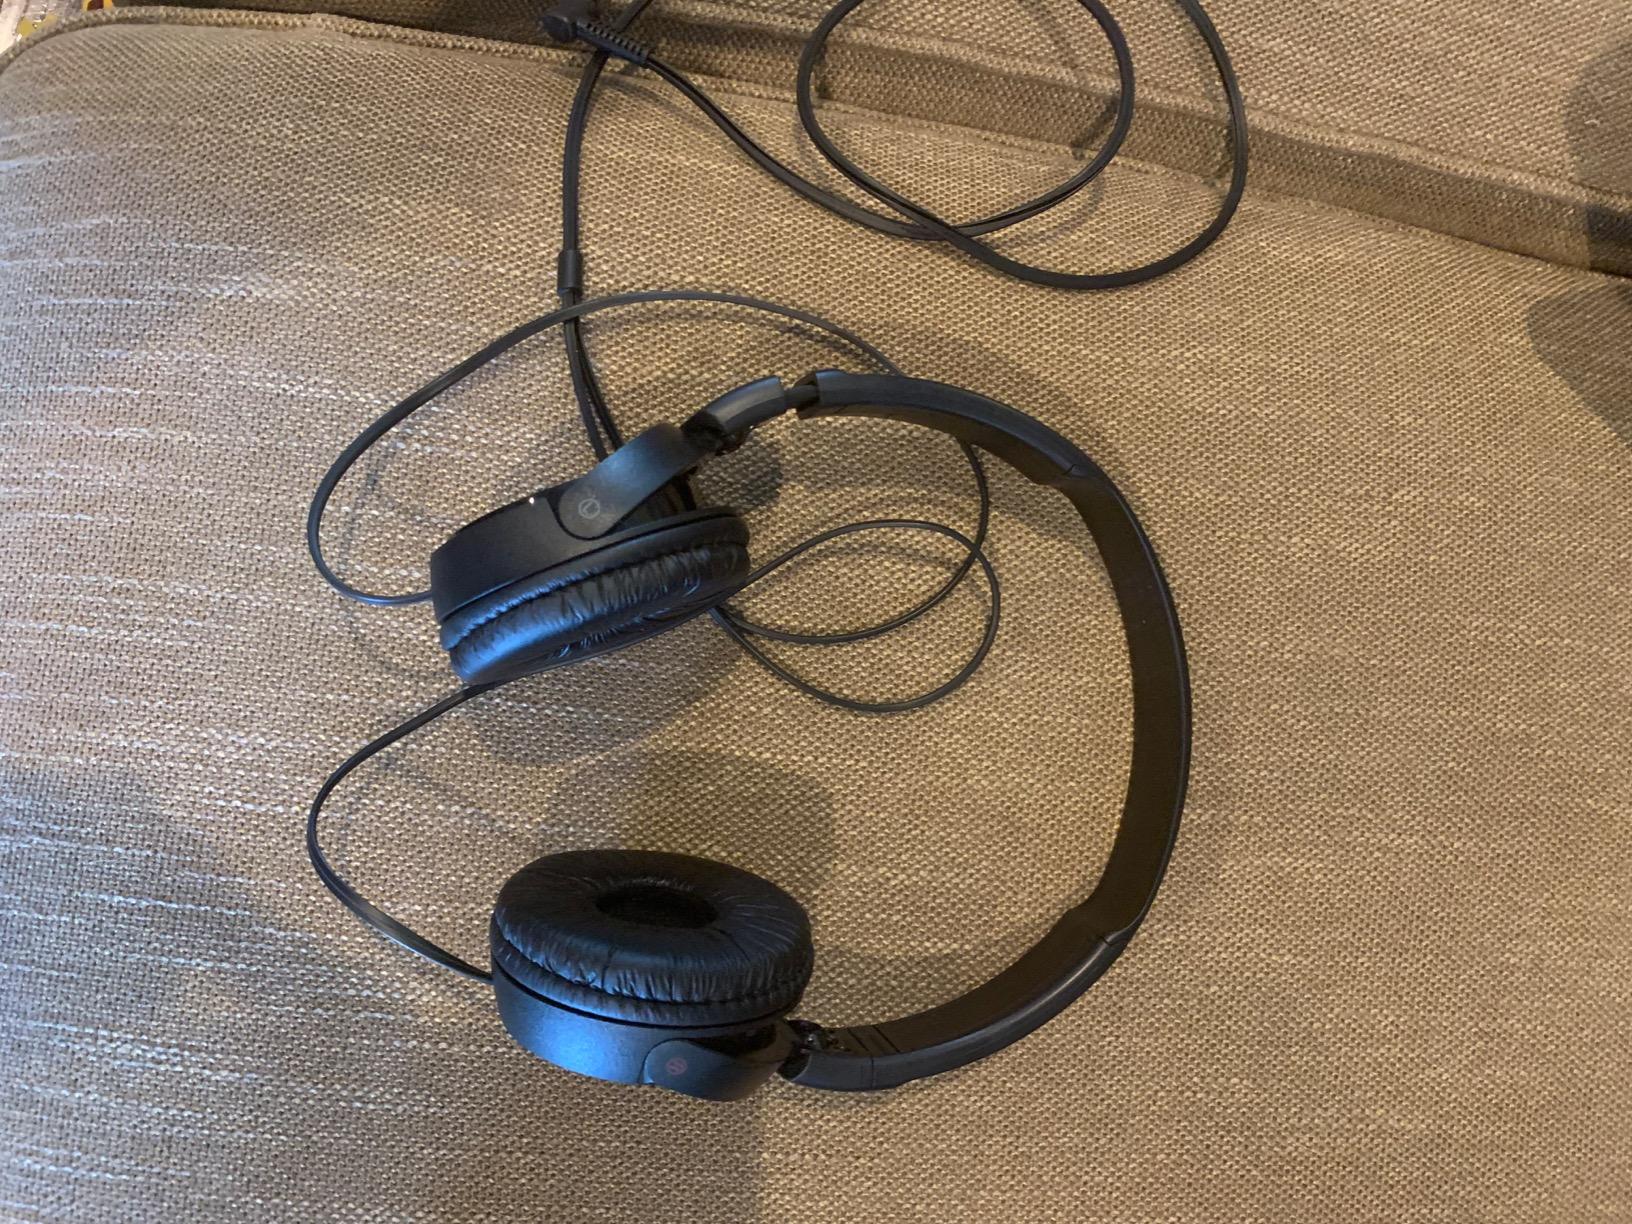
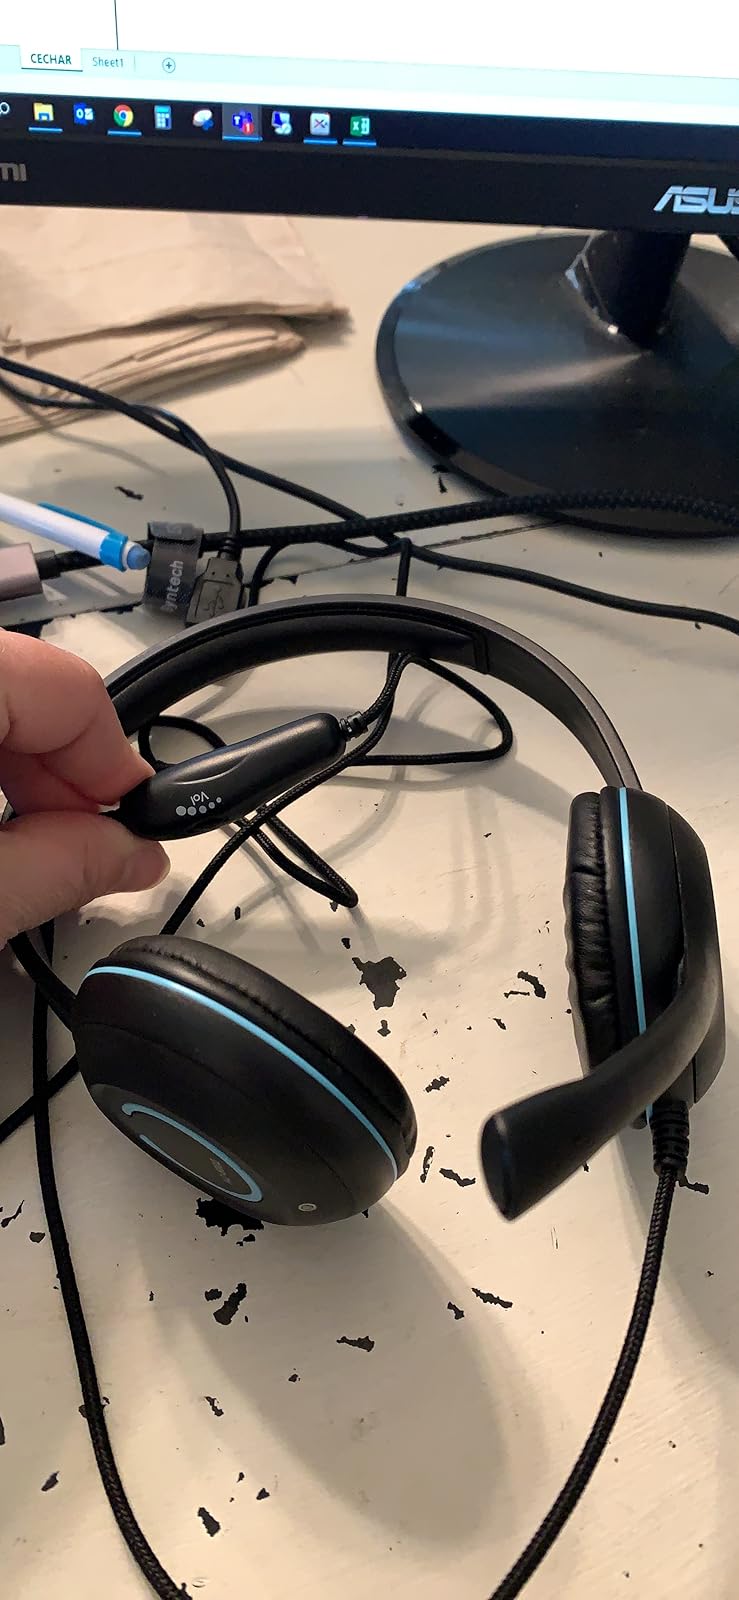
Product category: headphones
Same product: no